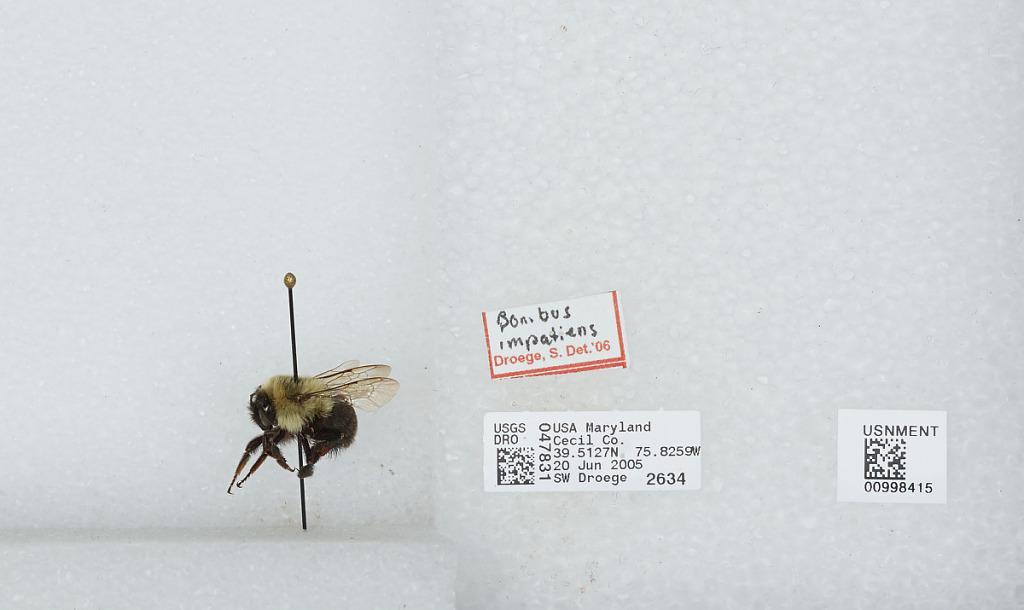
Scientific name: Bombus (Pyrobombus) impatiens Cresson
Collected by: S. Droege
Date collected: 2005-6-20
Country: United States
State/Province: Maryland
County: Cecil
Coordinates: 39.5128, -75.8258
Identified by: Droege, S. W.